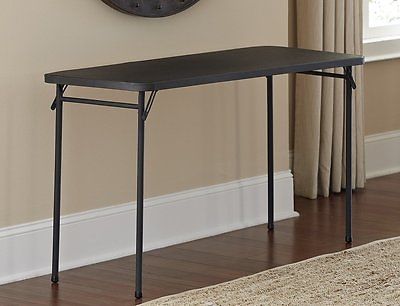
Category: table